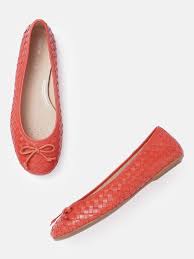
Label: Ballet Flat